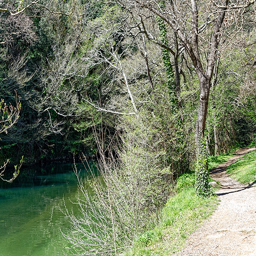
for a short while , the path follows the river